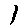
Label: 1